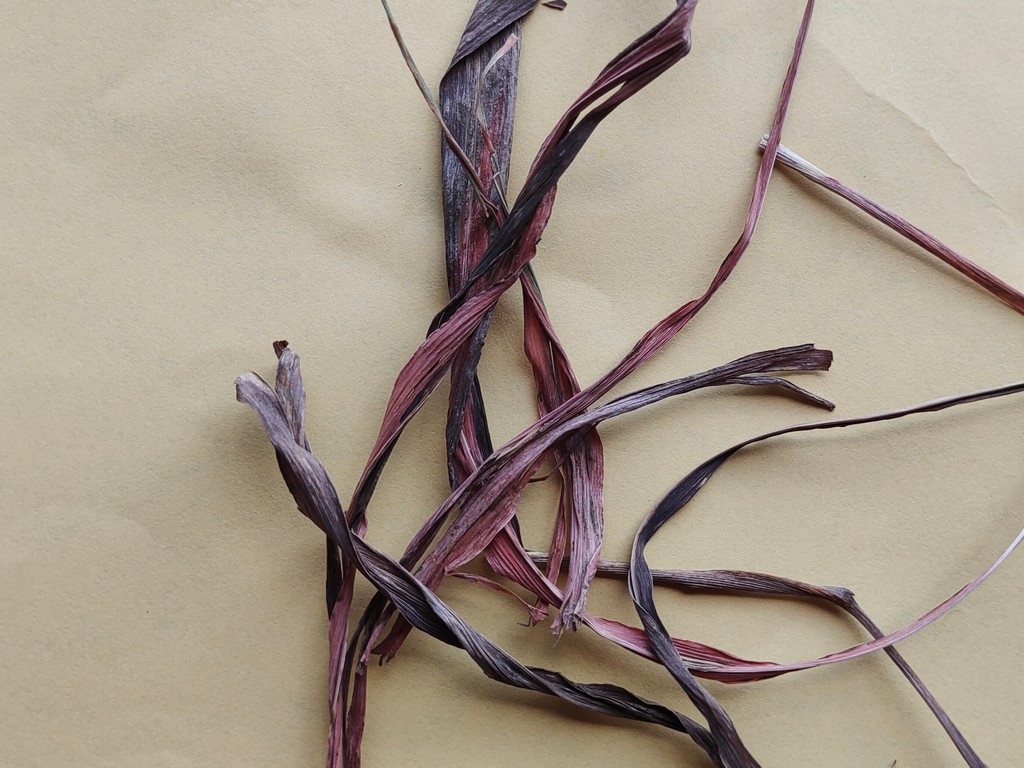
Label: Dried